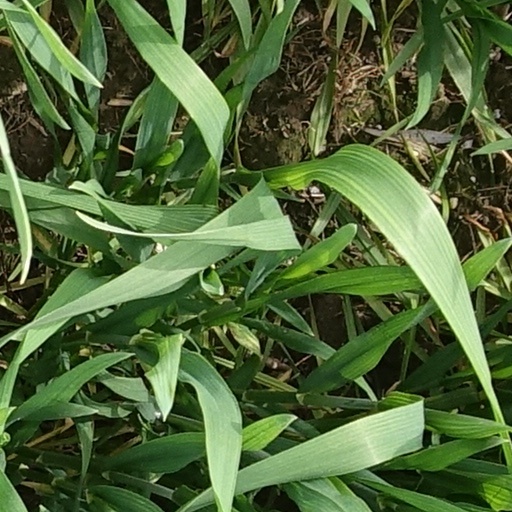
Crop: wheat